Laurys Gillis

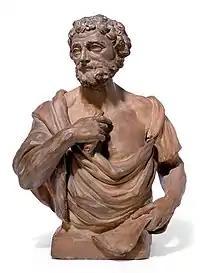
"Bust of Marcus Aurelius"

In 1740 he made a white marble statue for the Saint James' church in Antwerp. It represents John of Nepomuk with one angel holding a palm in his hand (now lost) and resting against a column, a symbol of steadfastness and another angel with his finger before his mouth, symbolising confessional secrecy. He made this statue five years after his teacher Michiel Van der Voort completed a similar statue for the St. Charles Borromeo Church of the Jesuits in Antwerp. The sculptures differ greatly in concept: whereas van der Voort shows the saint in a rather combative stance using the cross as a triumphal display, Gillis' saint is shown calmly contemplating Christ on the cross.